History of California Golden Bears football

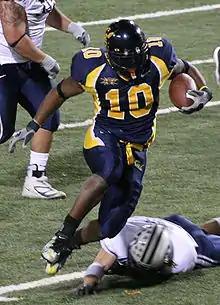

A positive stand out during the 1960s was Craig Morton. As an All-American he set multiple Cal records, including for most career passing yards and touchdown passes. His touchdown record of 36 lasted for the next 24 years. He was picked 5th in the 1965 draft by the Dallas Cowboys, and was with them for the next ten years, leading them to two Super Bowls.